Samick

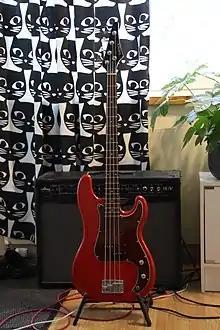
Typical Samick electric bass guitar

Samick Musical Instruments Co., Ltd. (also known as Samick) is a South Korean musical instrument manufacturer. Founded in 1958 as Samick Pianos, it is now one of the world's largest musical instrument manufacturers and an owner of shares in several musical instrument manufacturing companies.